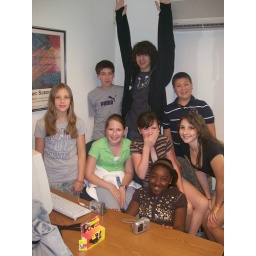
Photoactivists hard at work in the Haverhill library computer lab.